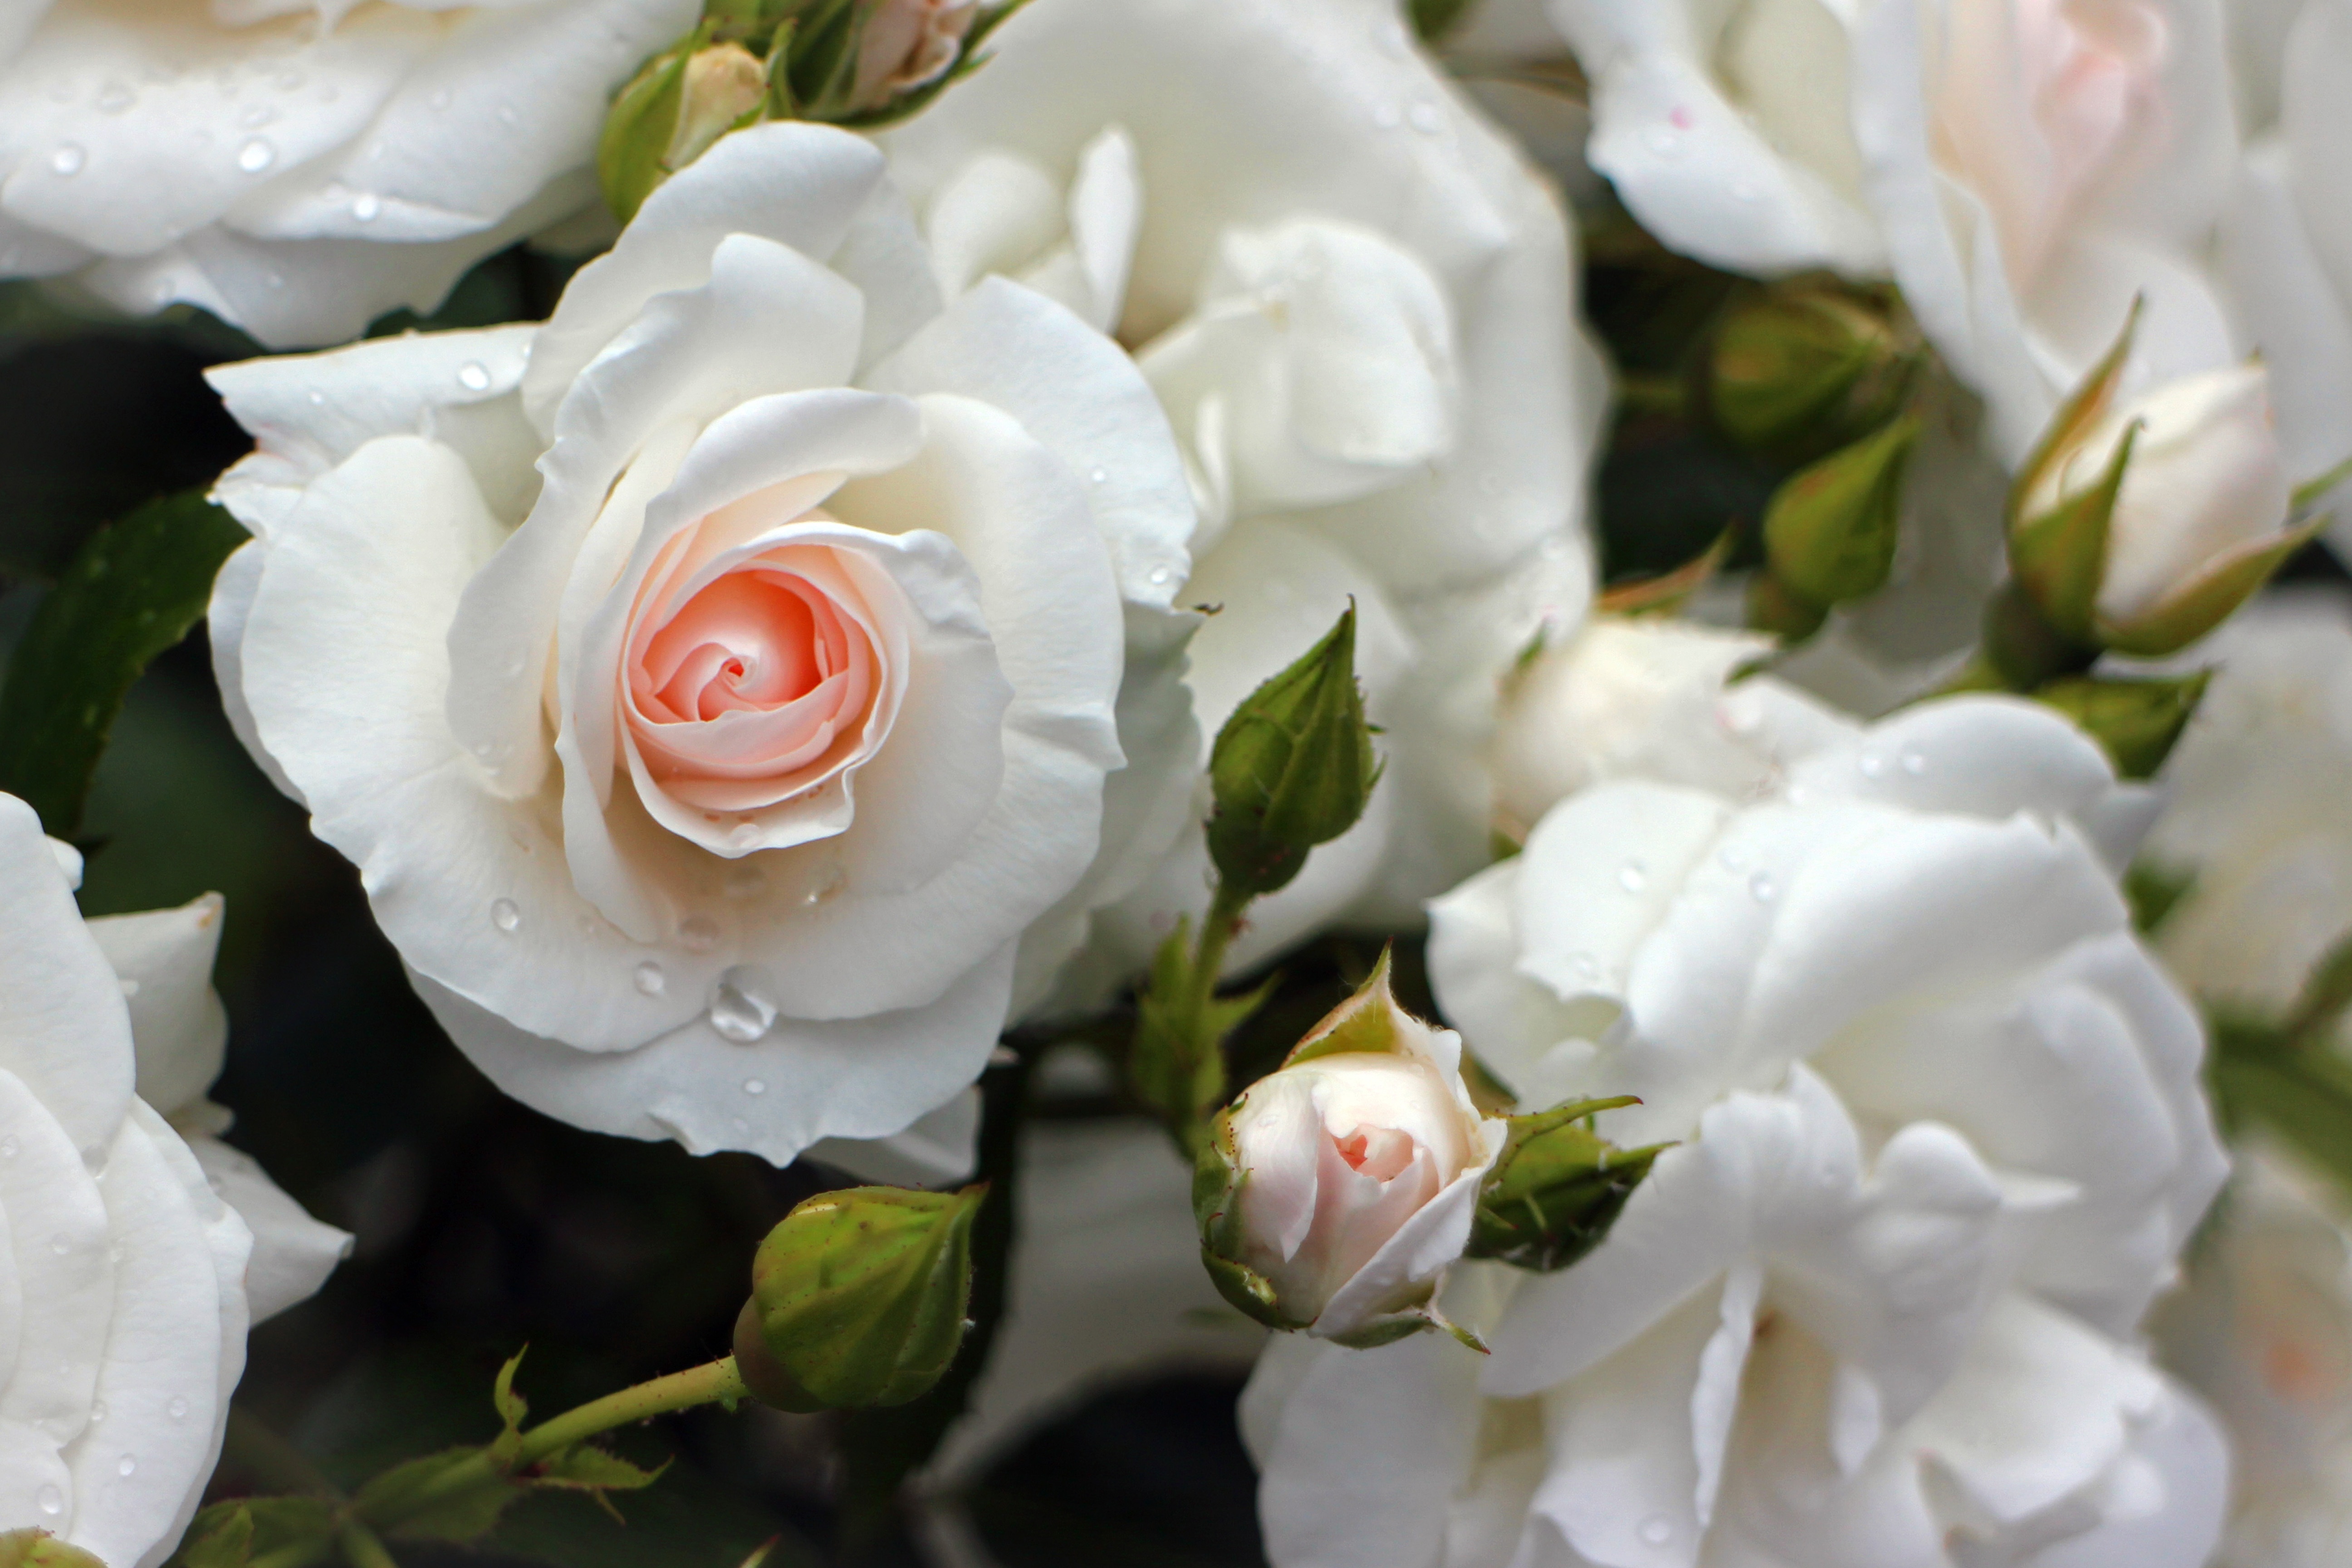
nature, blossom, plant, white, flower, petal, bloom, summer, rose, romantic, garden, flora, cream, flowers, roses, petals, beauty, floristry, floribunda, gardenia, rose bloom, flowering plant, garden roses, rose family, flower bouquet, cut flowers, floral design, land plant, flower arranging